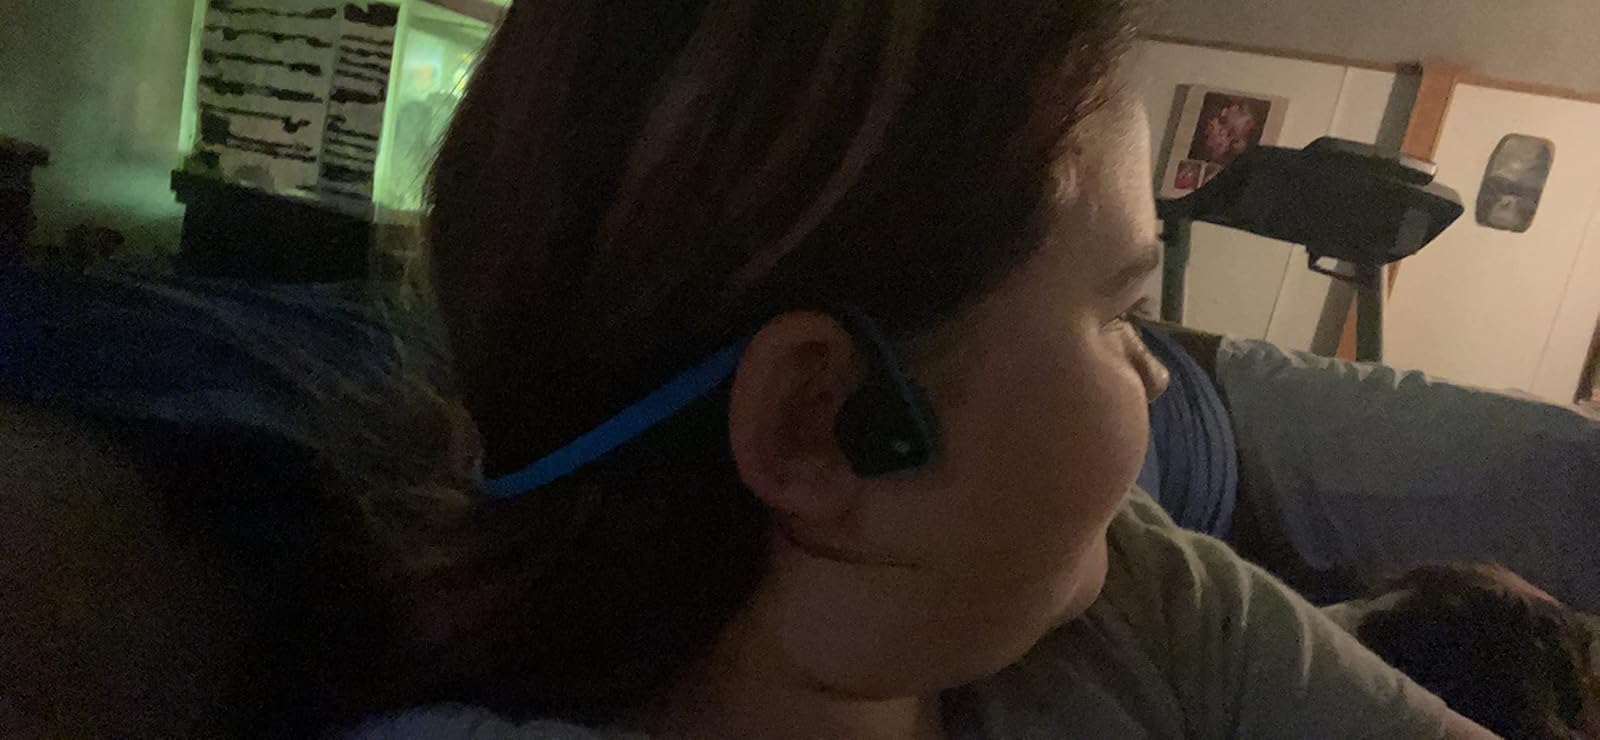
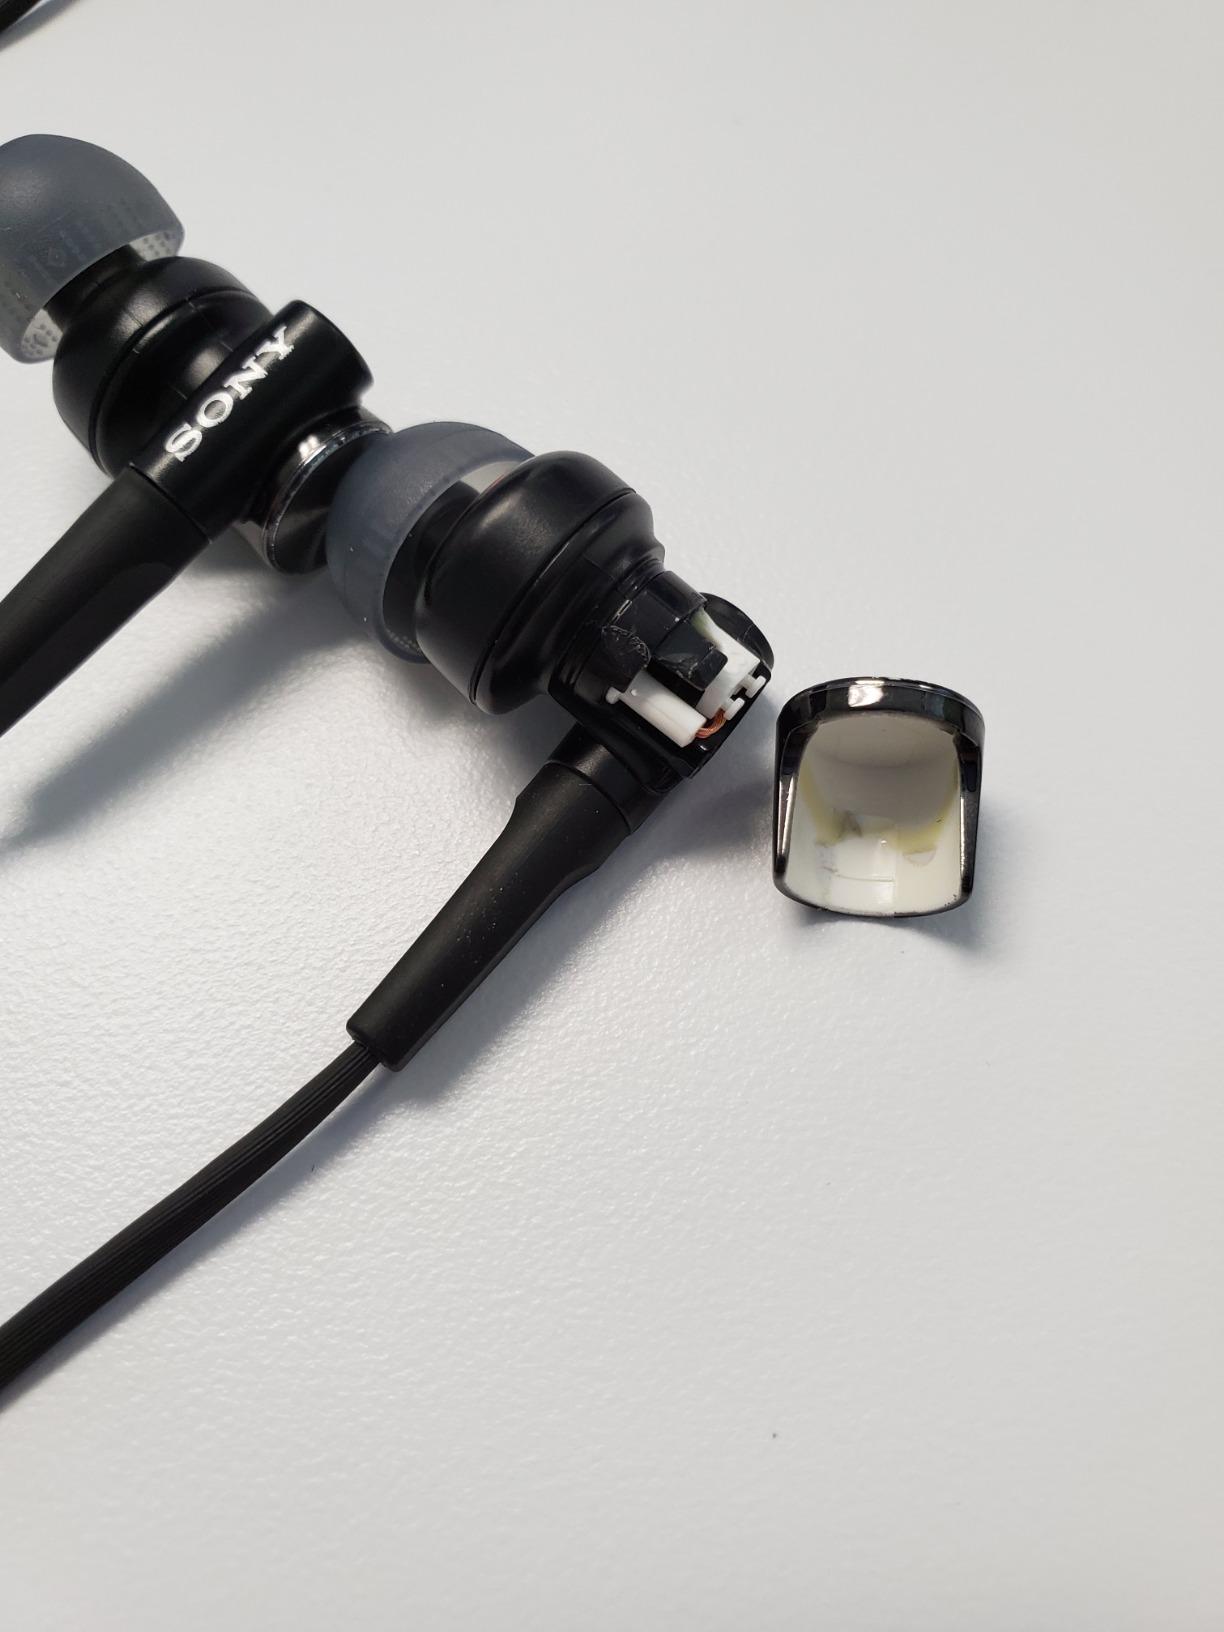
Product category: headphones
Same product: no